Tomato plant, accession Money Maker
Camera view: tilt-top (135 deg); turntable rotation: 0 degrees
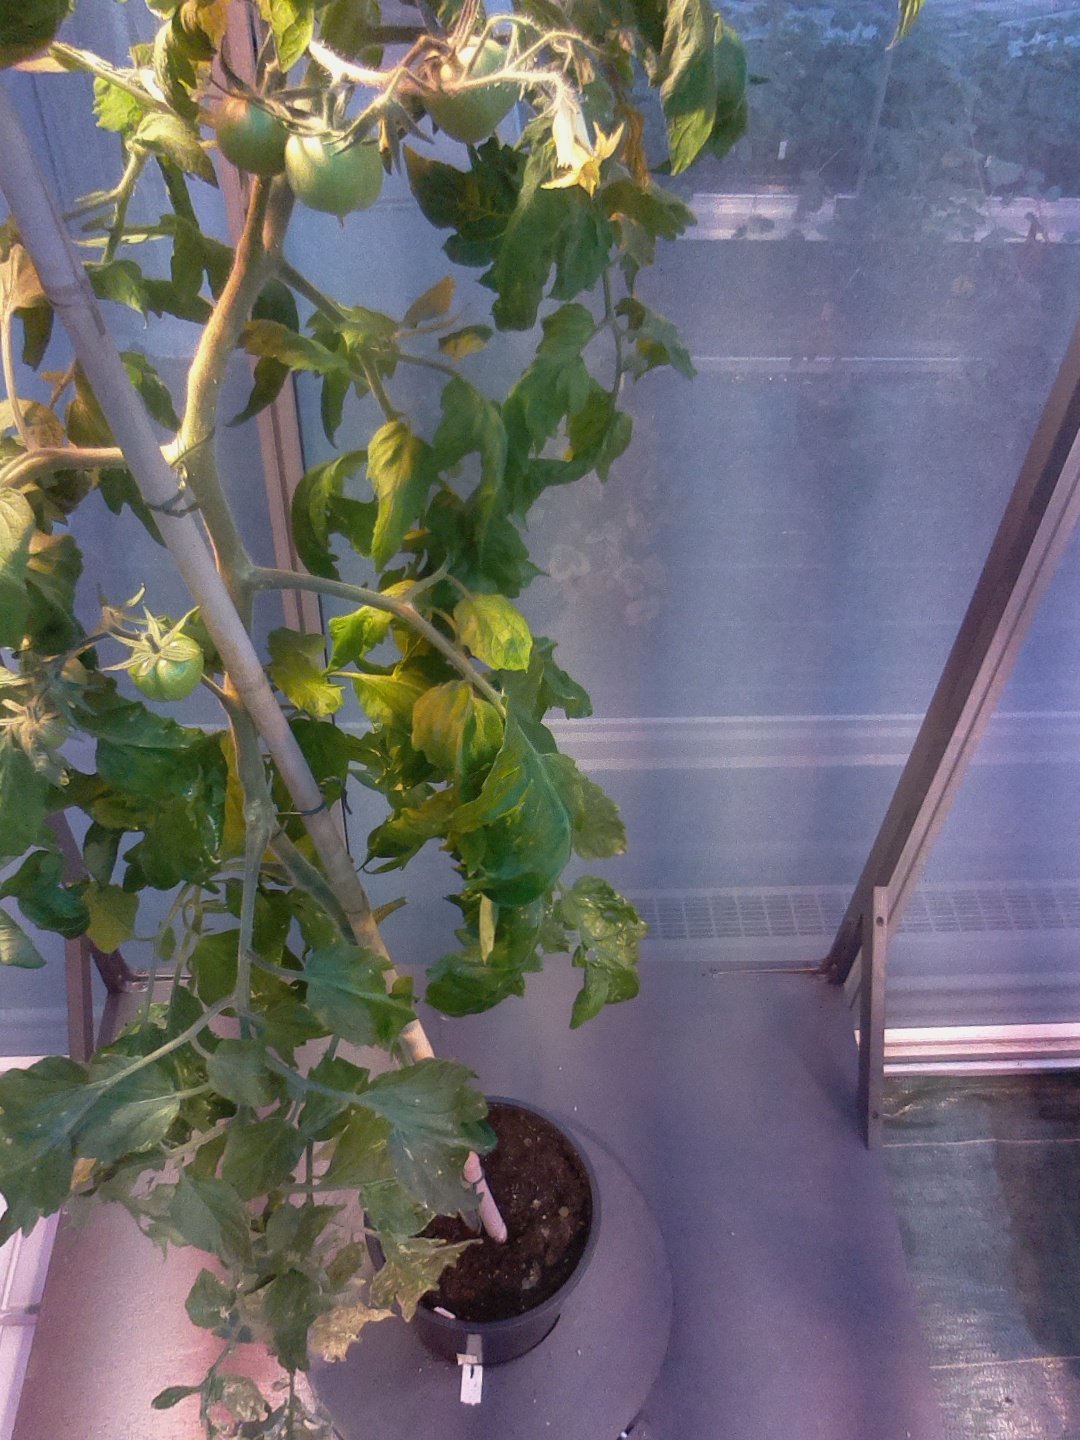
BBCH growth stage 72: 20%-30% of final fruit size